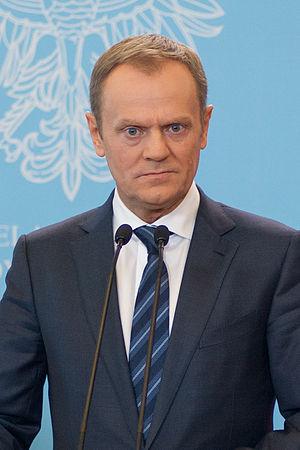
Le sommet de l'OTAN Bruxelles 2018 est le 26ᵉ sommet de l'OTAN, conférence diplomatique réunissant dans la ville de Bruxelles en Belgique, les 11 et 12 juillet 2018, les chefs d'État et de gouvernement des pays membres de l'Organisation du traité de l'Atlantique nord et des alliés de l'organisation.
Ce sommet de l'OTAN se tient à Bruxelles à l'occasion de l'inauguration du nouveau siège de l'OTAN situé sur le site des anciens aérogares de l'aérodrome de Haren, en face du siège construit à la hâte lorsque la France quitte l'organisation militaire intégrée de l'OTAN en 1966.